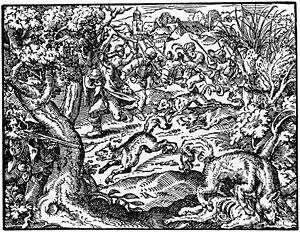
Le Loup gris, une sous-espèce de Canis lupus plus simplement appelé localement loup, est un des animaux les plus emblématiques d'Europe. Il était à l'honneur durant l'Antiquité chez la totalité des anciens peuples européens.